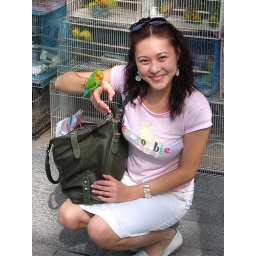
Hali holds a parakeet at the bird market in kowloon.